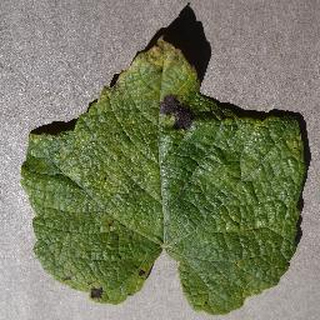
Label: grape_leaf_blight